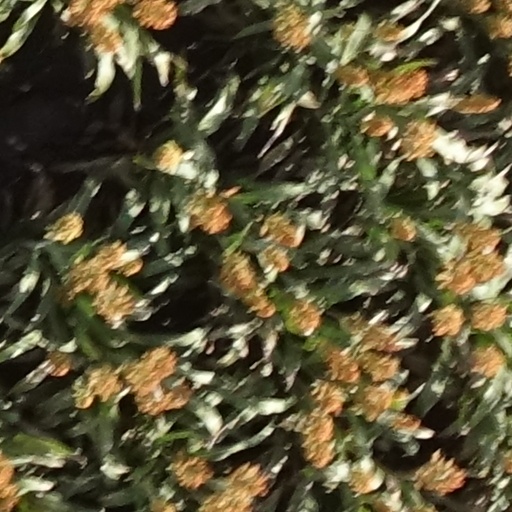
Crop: sorghum